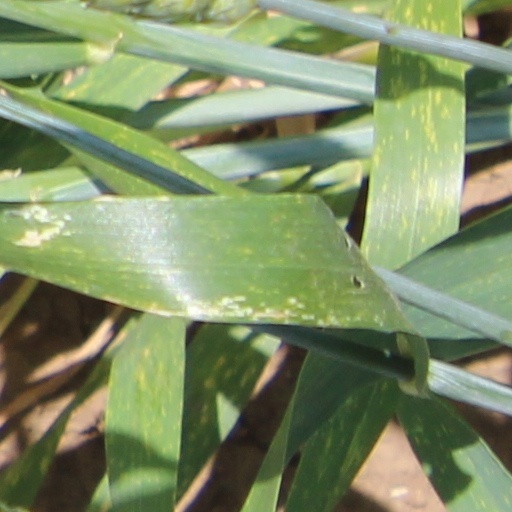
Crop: wheat